Jaguar XJ (X300)

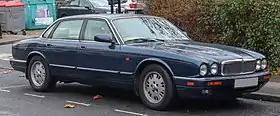
A 1996 Jaguar XJ6 3.2

The Jaguar XJ (X300) is a full-size luxury saloon car manufactured by Jaguar Cars between 1994 and 1997. It was the first Jaguar XJ produced entirely under Ford Motor Company ownership, and can be considered an evolution of the outgoing XJ40 generation. Like all previous XJ generations, it features the Jaguar independent rear suspension arrangement. The design of the X300 placed emphasis on improved build quality, improved reliability, and a return to traditional Jaguar styling elements.